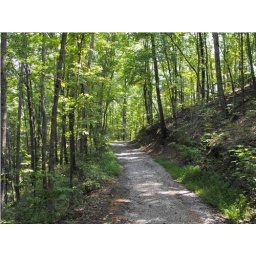
TDEC Road bed in place, note all the hardwood trees that remain